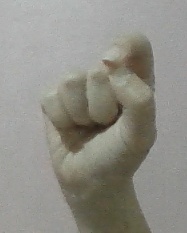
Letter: fa